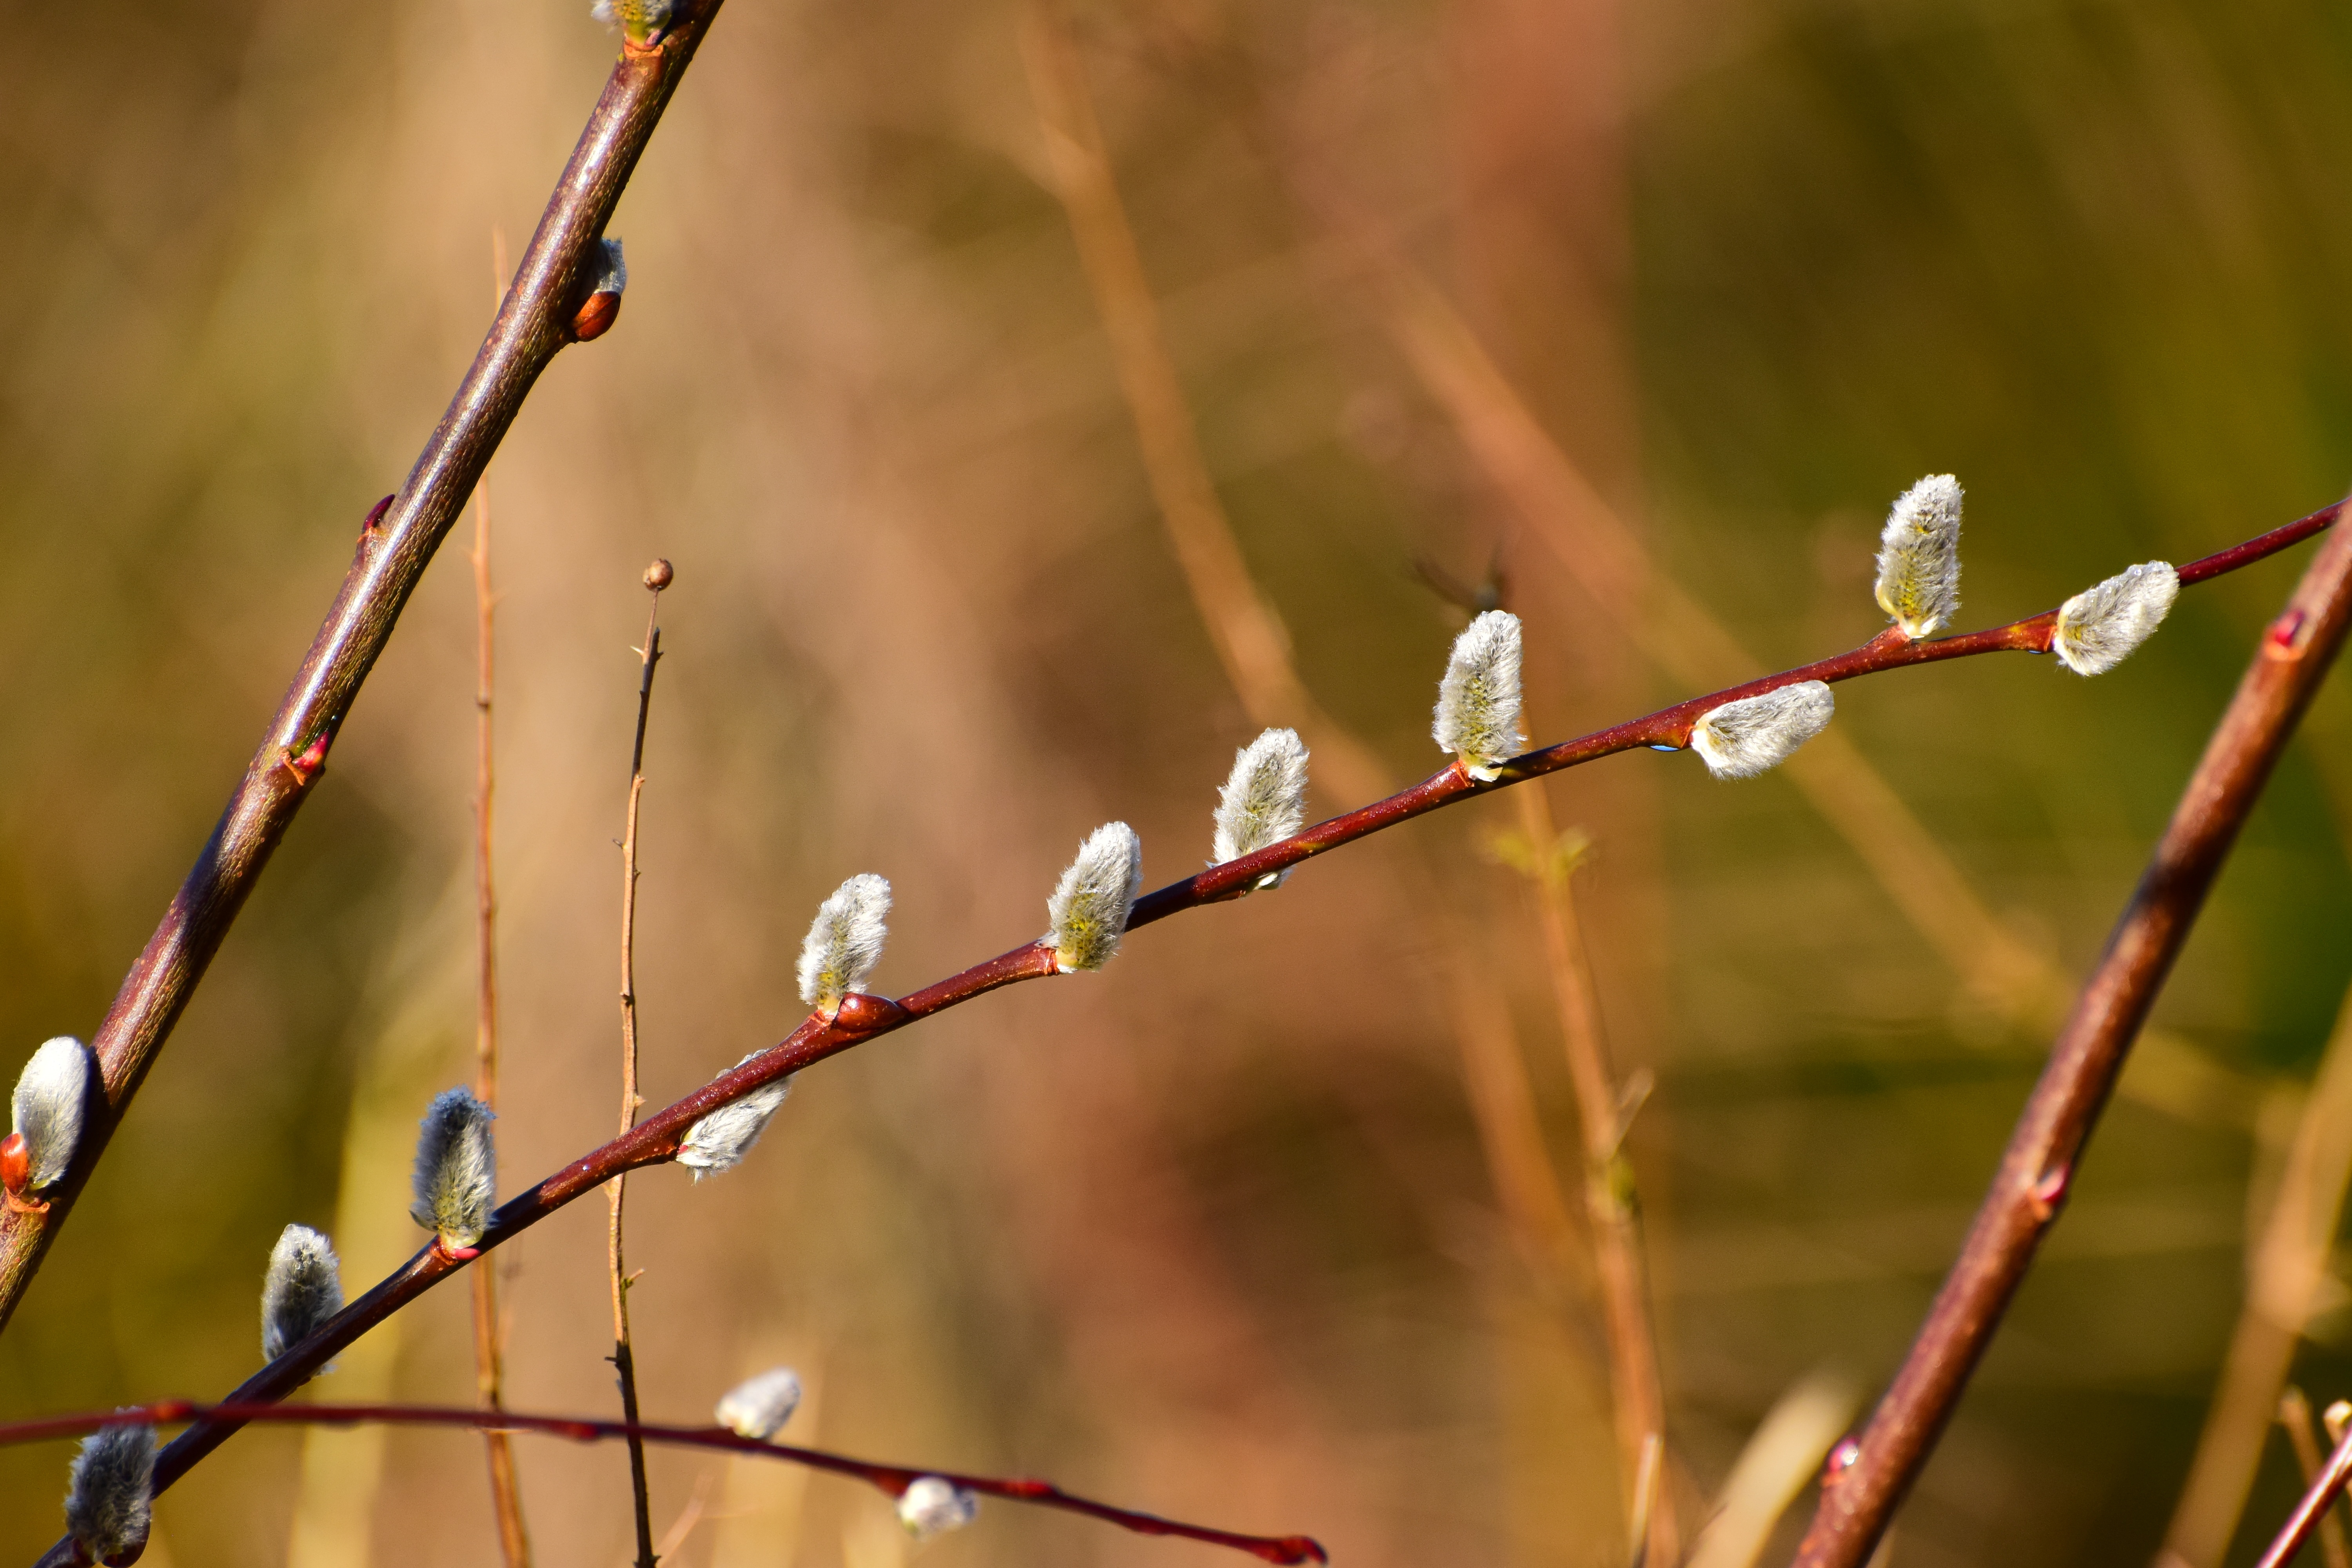
tree, nature, grass, branch, blossom, dew, plant, sun, photography, sunlight, leaf, flower, bloom, spring, green, autumn, botany, flora, twig, close up, branches, march, soft, moisture, macro photography, signs of spring, grazing greenhouse, pussy willow, plant stem, thorns spines and prickles